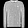
Label: Pullover